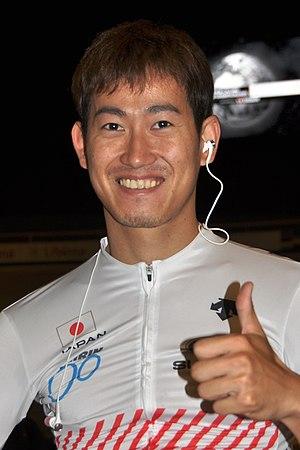
Yūta Wakimoto est un coureur cycliste japonais. Spécialiste des épreuves de vitesse sur piste, il est notamment vice-champion du monde du keirin en 2020.